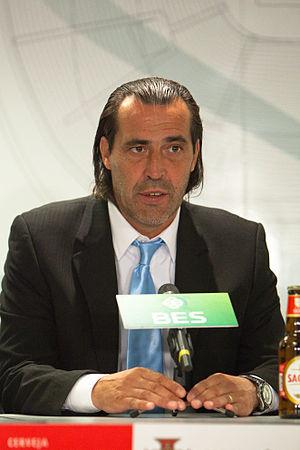
Sergio Daniel Batista est un footballeur international argentin devenu par la suite entraîneur.